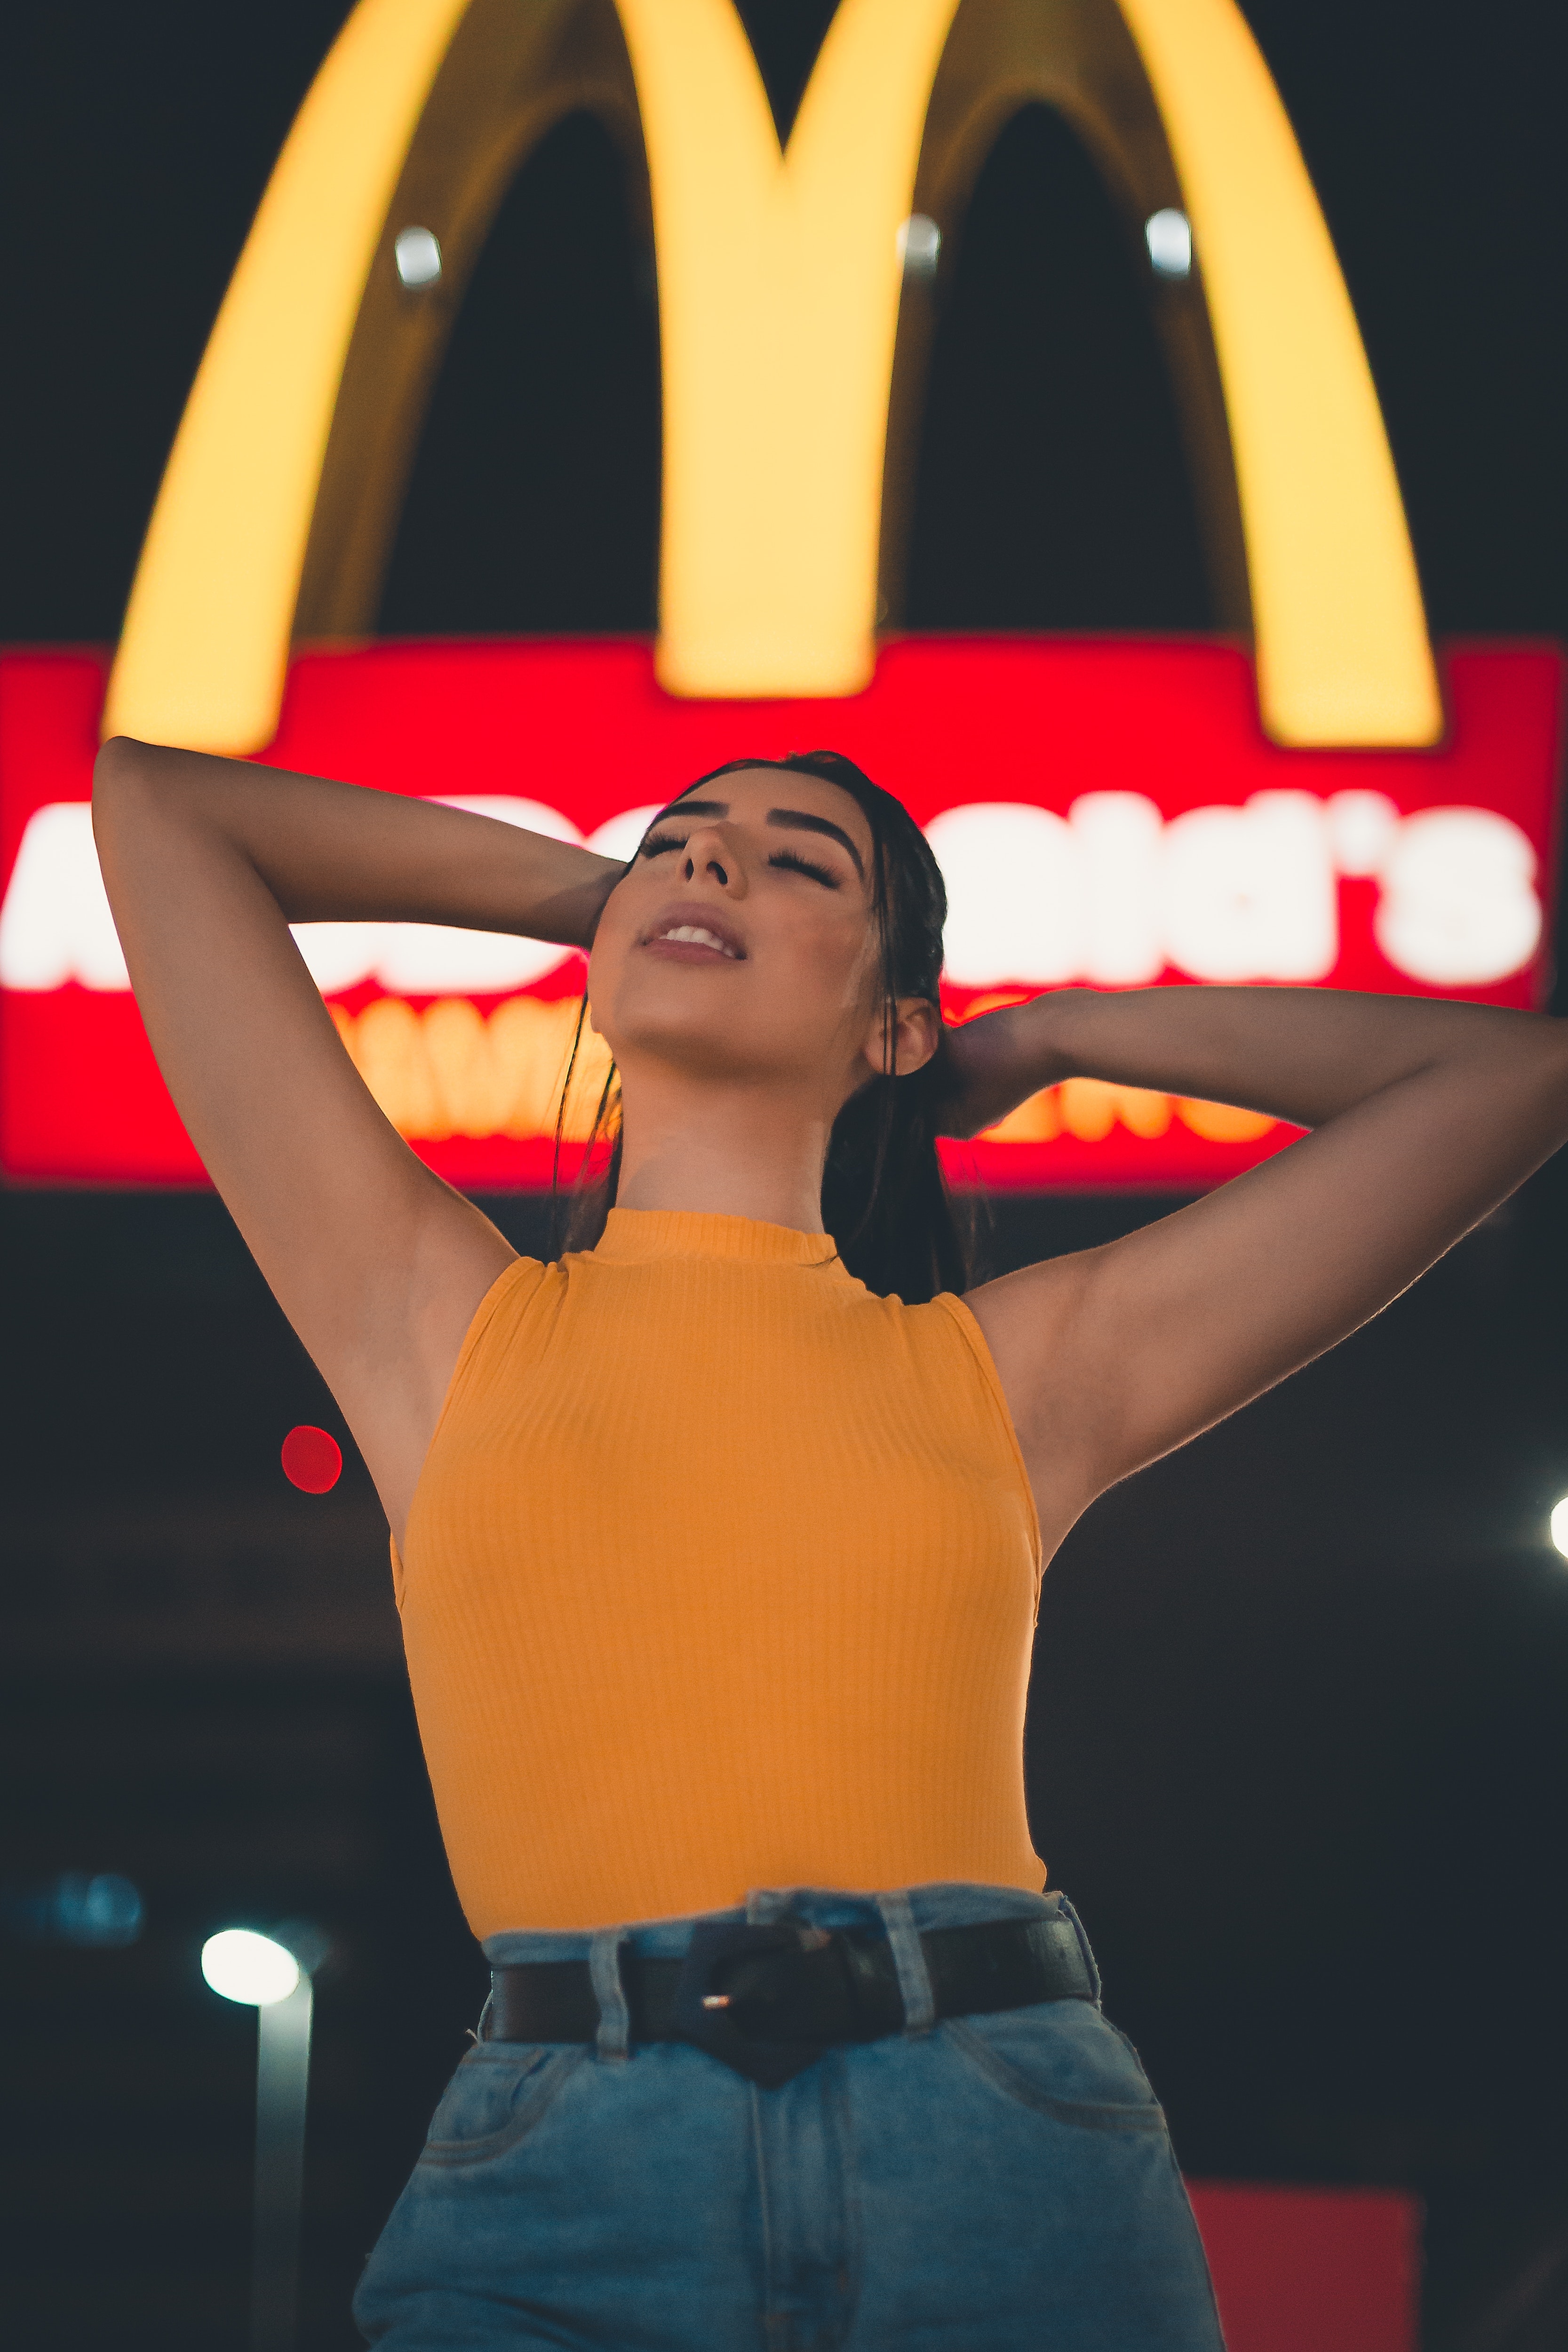
muscle